Iacob Zadik

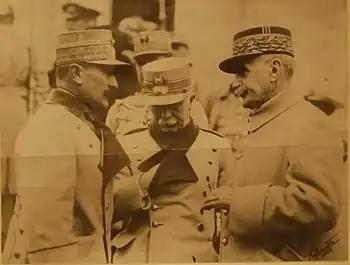
Zadik (left) with Ferdinand Foch

Later in 1919, Zadik became a divisional general. On the first-year anniversary of the Bukovina union, he addressed its people a proclamation, thanking them for their cooperation; the document mentioned Flondor's rival Ion Nistor, but not Flondor himself, contributing to the latter's resentment toward the Romanian regime. Nistor himself rarely referred to Zadik's contribution, which he left out of topical work, "Unirea Bucovinei". Zadik continued to be well regarded by the Bukovina Jews and Germans, with the newspaper "Das Volk" describing him as an "honorable defender and supporter" of the ethnic minorities. On December 14, Zadik was at Cernăuți, attending a "parastas" service held by the Romanian Orthodox Church in memory of Bukovinians killed in action throughout the war. That same day, the cultural club known as "Societatea Academică Junimea" inducted Zadik as an honorary member. In June of the following year, Zadik was in Soroca, where he inaugurated work on a monument to Stan Poetaș, killed in action during the Khotyn Uprising. Returning as commander of the 4th Corps, he made the news again in February 1921, after being held up by armed robbers while traveling between Iași and Vaslui. During July, he lectured at the Priests' Conference in Iași, convened by Pimen Georgescu, about the activities of the Seventh-day Adventists, whom he regarded as dangerous. A month later, he traveled in Hotin and Soroca Counties, where he supervised the backlash against "criminal gangs".